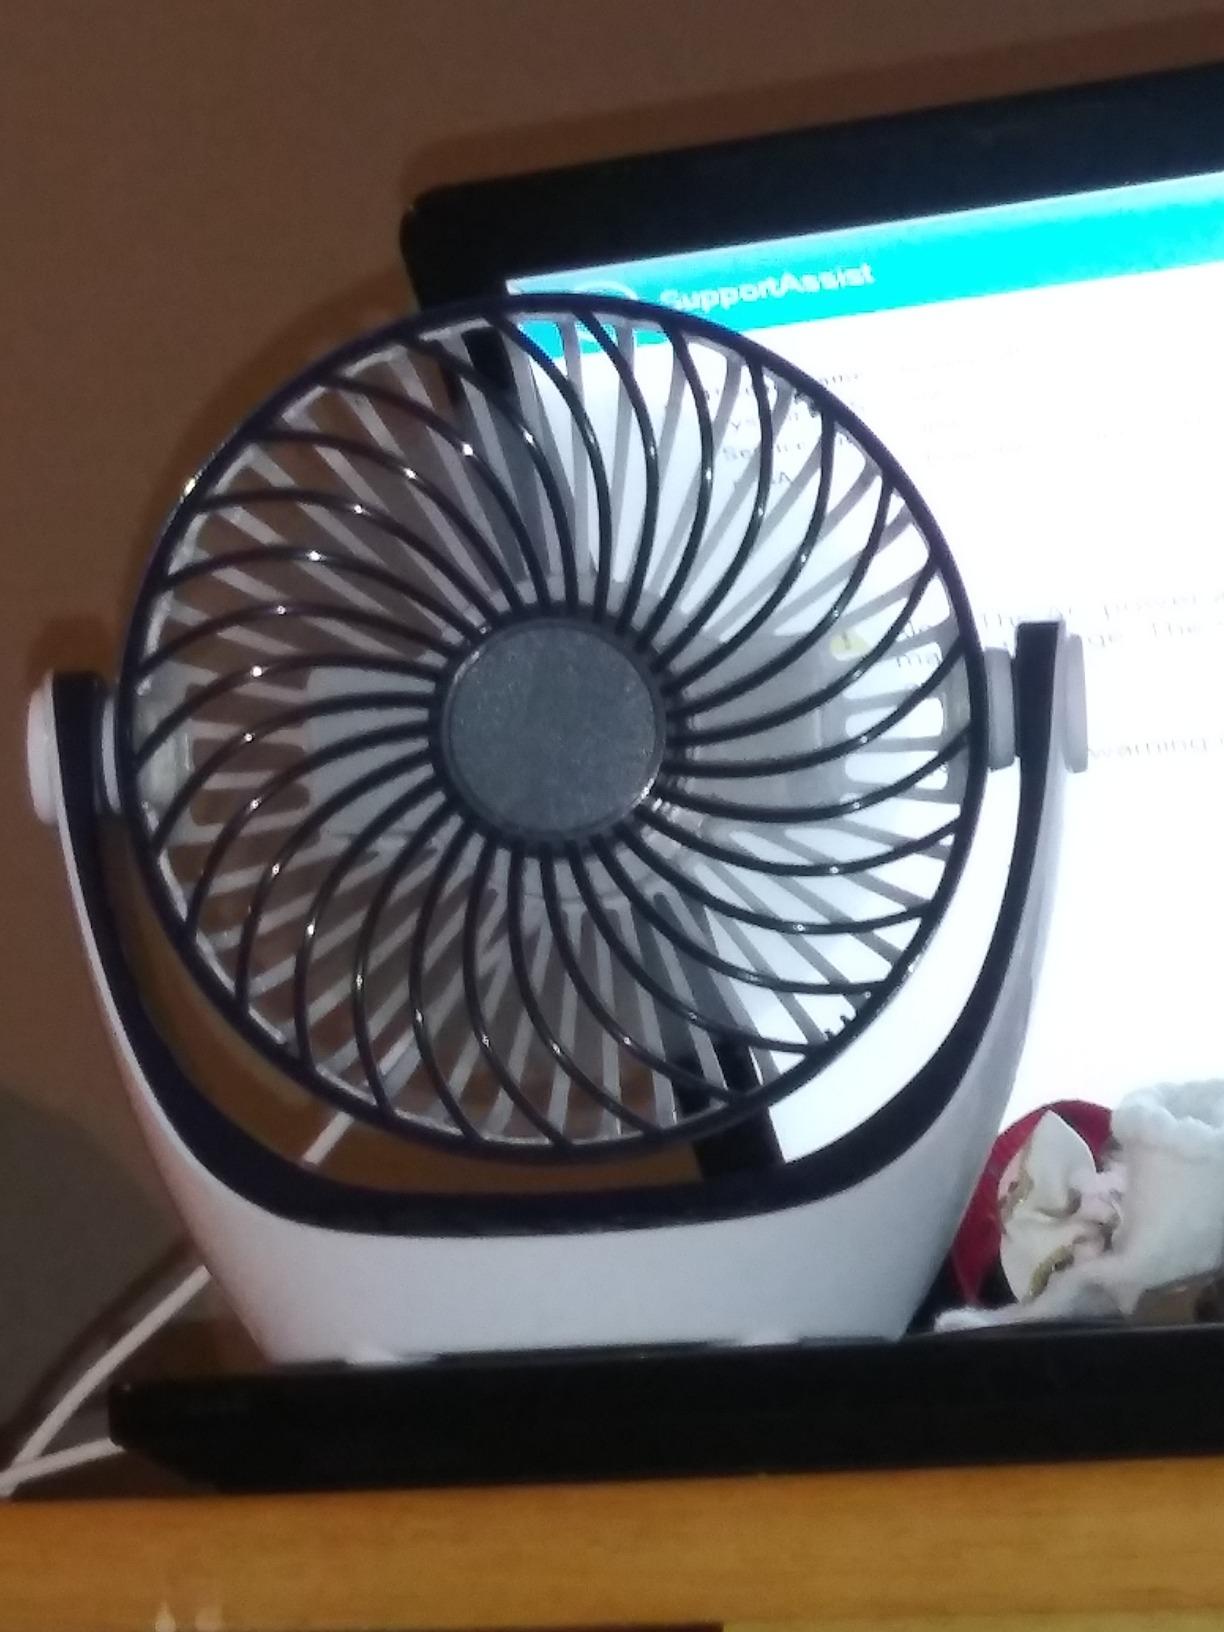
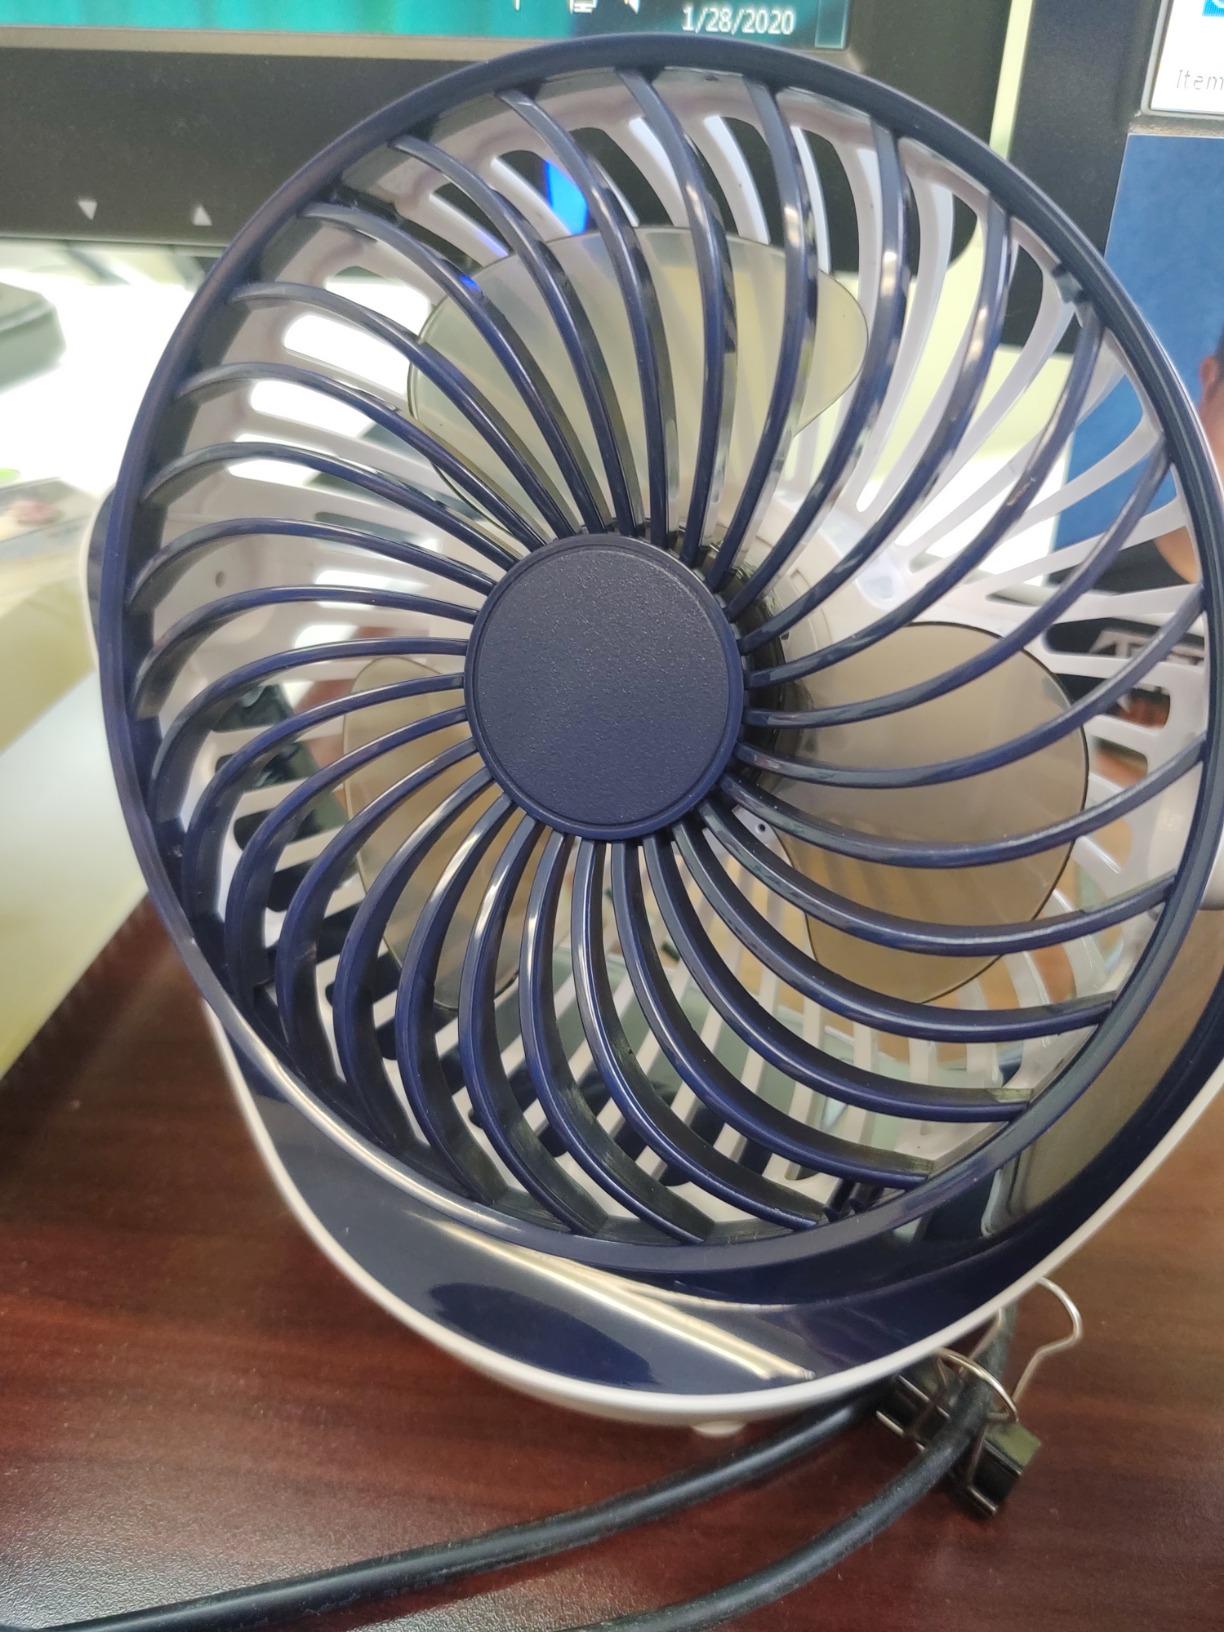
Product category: fan
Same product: yes